Lonely Road (novel)

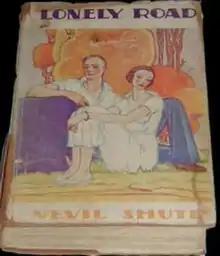
Early edition

Lonely Road is a novel by British author Nevil Shute. It was first published in 1932 by William Heinemann and in the US by William Morrow. In 1936 it was adapted as a film, "Lonely Road", released in the US as "Scotland Yard Commands", starring Clive Brook and Victoria Hopper. The novel also served as the basis for an episode (no 14) in the BBC series "The Jazz Age" in 1968.